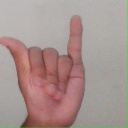
अक्षर: य